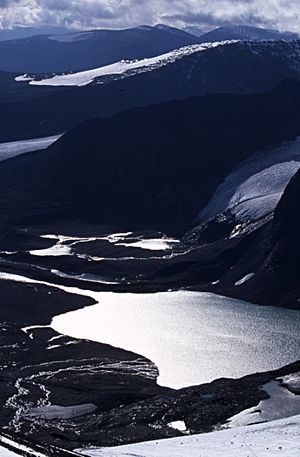
Tarfaladalen
Tarfaladalen øvre del med Tarfalajaure og stuglæget for STF-hytten skimtende ved udløbet. Isfallgletsjeren bag søen. Fotoet taget fra Tarfalatjåkka 2003.
Tarfala er den højfjeldsdal som ligger øst for den bjergryg som Kebnekaises nord- og sydtop indgår i. Længst oppe i Tarfaladalen ligger det område som normalt kaldes Tarfala.